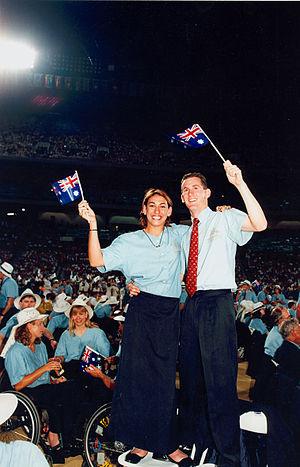
Priya Naree Cooper, OAM est une nageuse handisport australienne, qui a remporté neuf médailles d'or paralympiques. Elle concoure dans l'équipe australienne aux Jeux paralympiques d'été de 1992, 1996 et 2000 dans la catégorie S8. Elle est deux fois co-capitaine de l'équipe paralympique australienne, notamment lors des Jeux paralympiques de Sydney en 2000, et est porte-drapeau lors des cérémonies de clôture des Jeux de 1992 et de 1996. Cooper est atteinte de paralysie cérébrale et passe beaucoup de temps en fauteuil roulant. Après avoir mis fin à sa carrière, elle devient commentatrice et couvre les épreuves de natation des Jeux du Commonwealth de 2002.